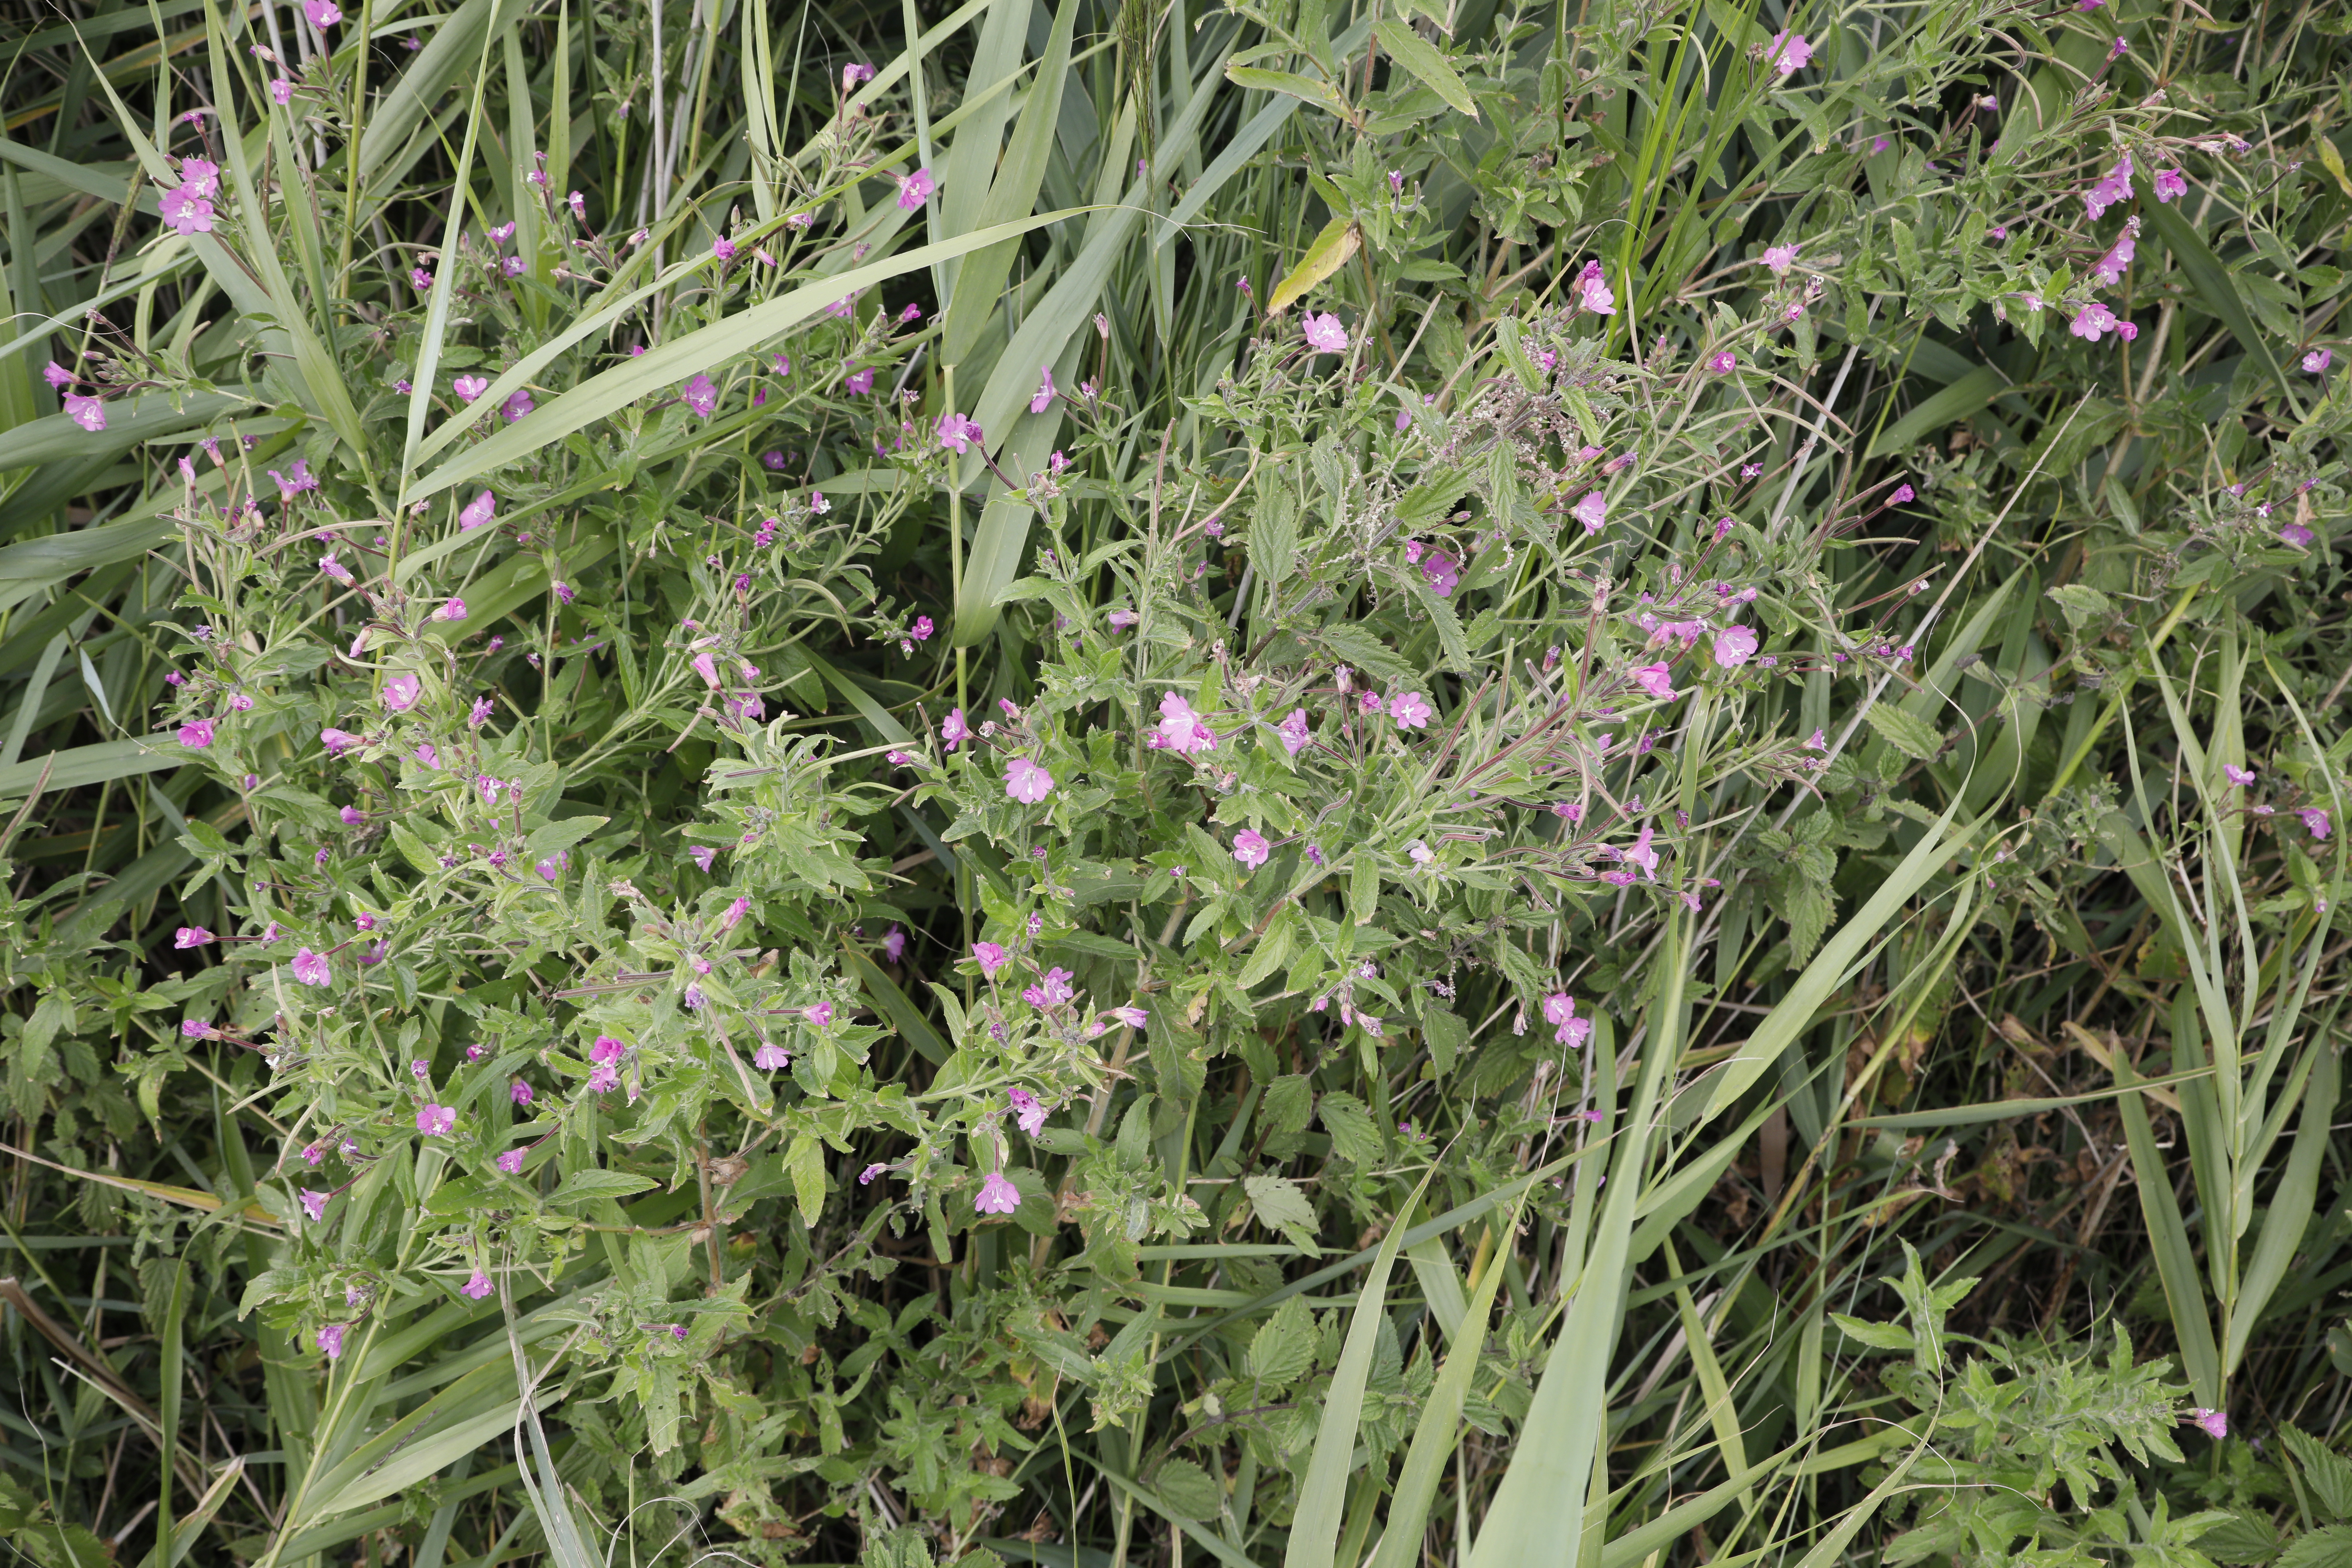
Plant species: Epilobium hirsutum